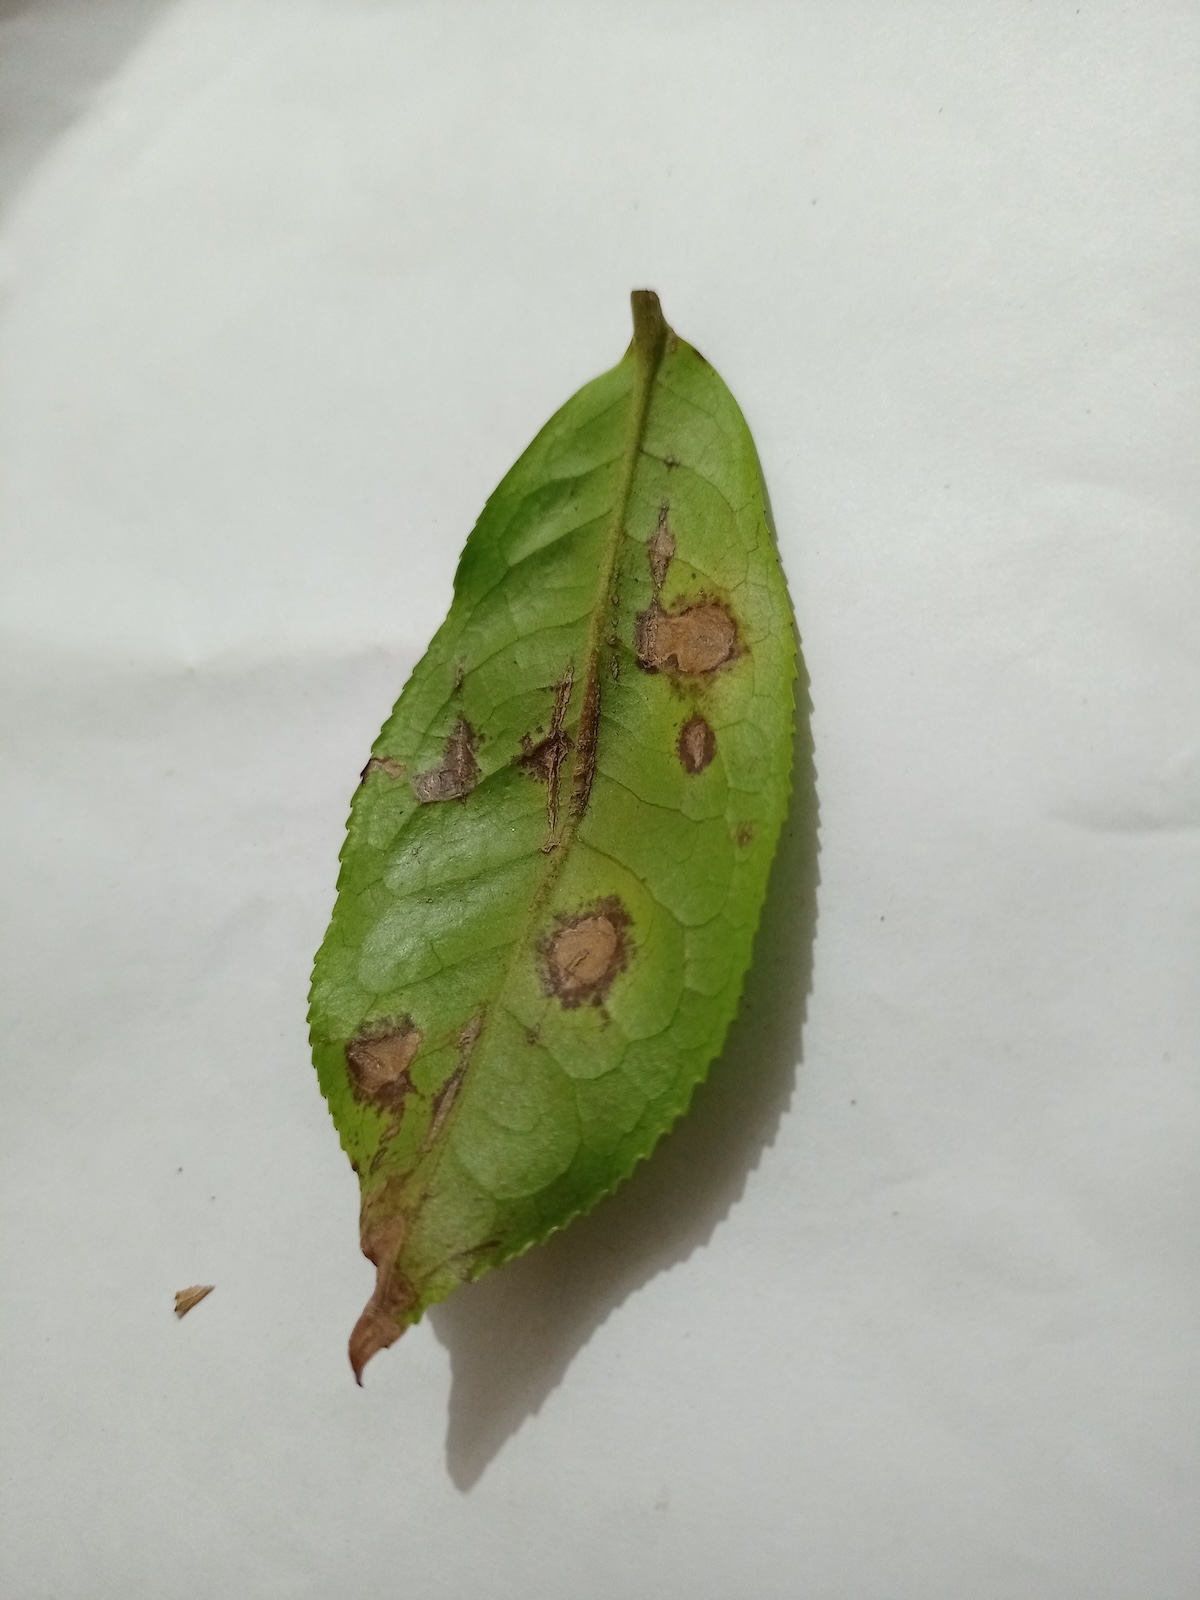
Label: Gray Blight